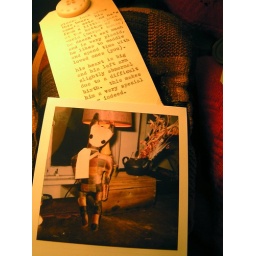
Eric went to lovely Annie's house in Enmore. He's a happy kitten now.